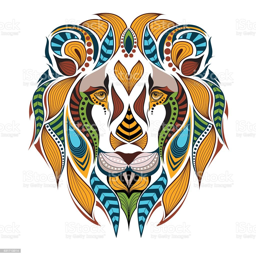
patterned colored head of the lion .